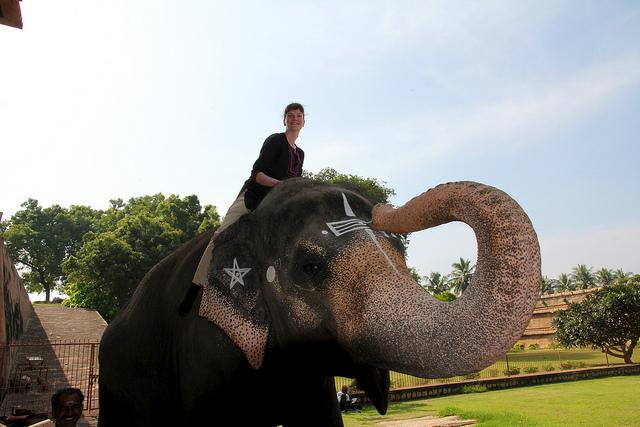
A smiling woman is riding a large elephant.